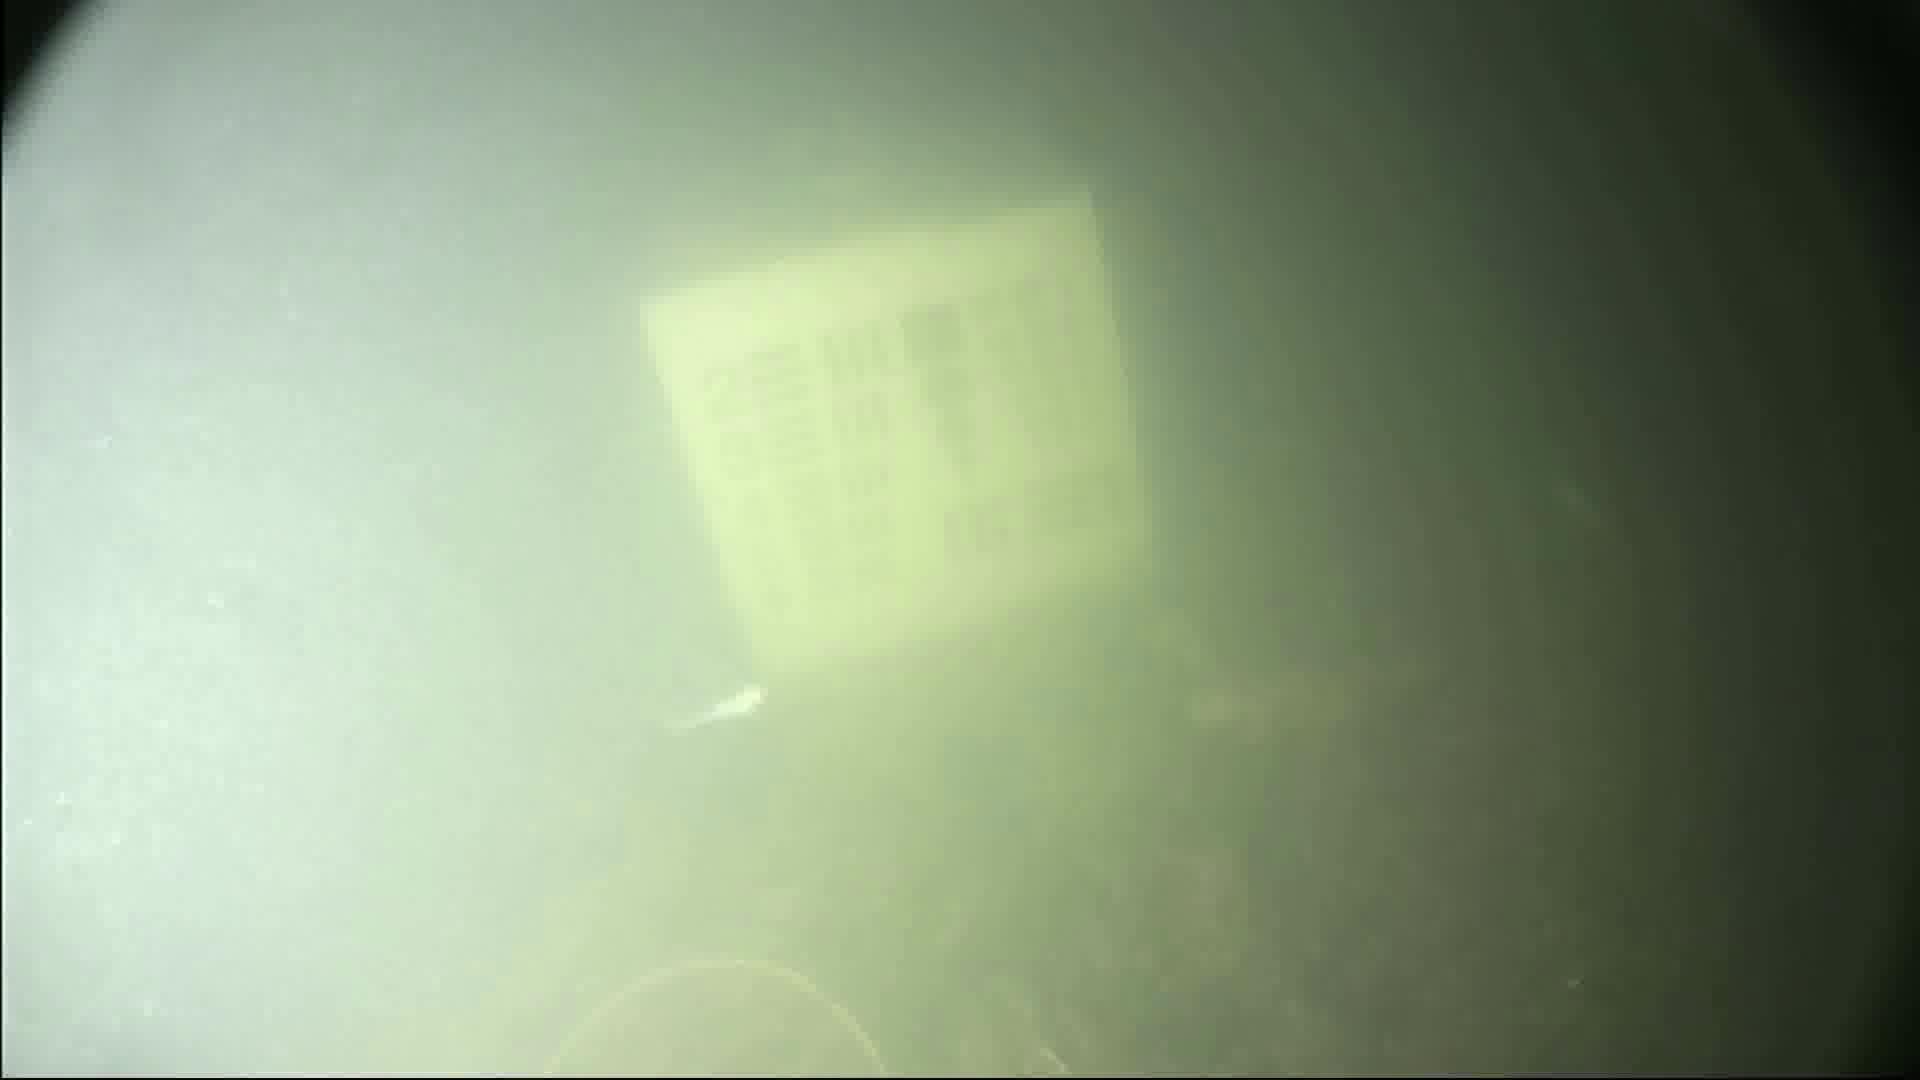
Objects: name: small_fish